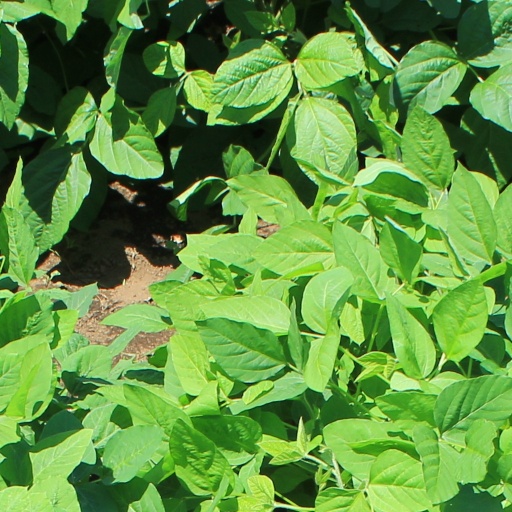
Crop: soybean